Melba Montgomery

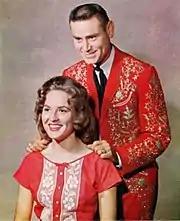
Montgomery first became a commercial success as George Jones's duet partner. In the 1960s, they recorded a series of duets such as "We Must Have Been Out of Our Minds".

Between 1963 and 1968, Jones and Montgomery recorded a series of duet singles and albums. Their songs centered on themes about couples committing infidelity or comedic-themed songs about marital conflicts. The songs were then blended with Montgomery's Appalachian vocal harmonies. Critics and writers took notice of the Jones-Montgomery duets. In reviewing a 1996 compilation, Stephen Thomas Erlewine of AllMusic found their songs to "illustrate how well-suited the pair was for each other" and that Montgomery was perhaps "Jones' best duet partner." Wade Jessen of "Billboard" described the blending of their voices to have "electrifying intensity". The duo toured together routinely throughout the 1960s as well. "It was such an honor to get to record and work shows with him. I’ve been very very blessed through my career," Montgomery recalled.